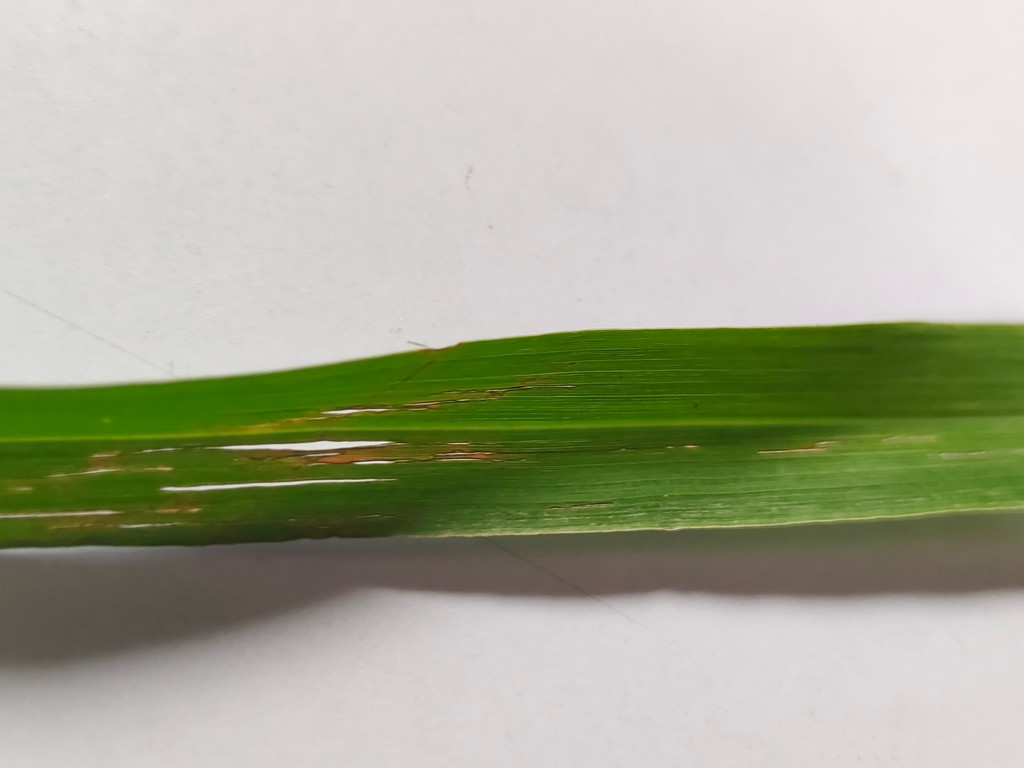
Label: Unhealthy